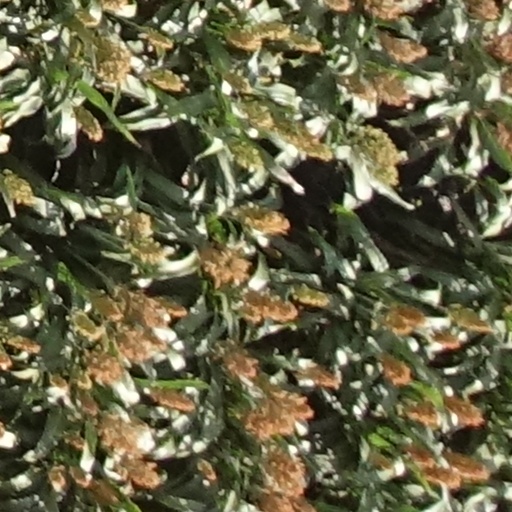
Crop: sorghum